Keir Gilchrist

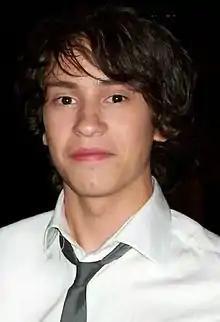
Gilchrist at the 2010 Toronto International Film Festival

Keir David Peters Gilchrist (born 28 September 1992) is a Canadian actor. On television, he portrayed Marshall Gregson on the Showtime comedy-drama "United States of Tara" (2009–2011) and headlined the Netflix comedy-drama "Atypical" (2017–2021). His film roles include the comedy-drama "It's Kind of a Funny Story" (2010) and the supernatural horror "It Follows" (2014). Outside of his acting career, Gilchrist is the vocalist of grindcore band Whelm and death metal band Phalanx.